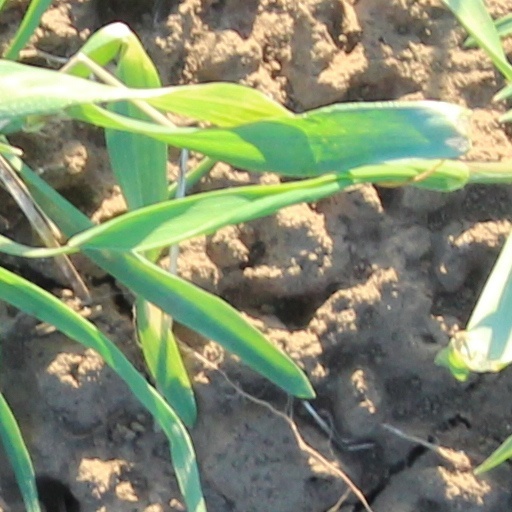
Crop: wheat